Anouk Grinberg

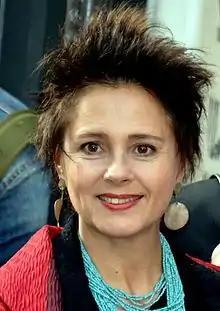
Grinberg in 2014

Anouk Grinberg (born 20 March 1963) is a French actress. She is the daughter of Michel Vinaver (born Michel Grinberg), a French writer and dramatist, and the great-granddaughter of the pre-1917 Russian politician Maxim Vinaver.